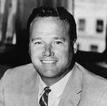
Age: 38